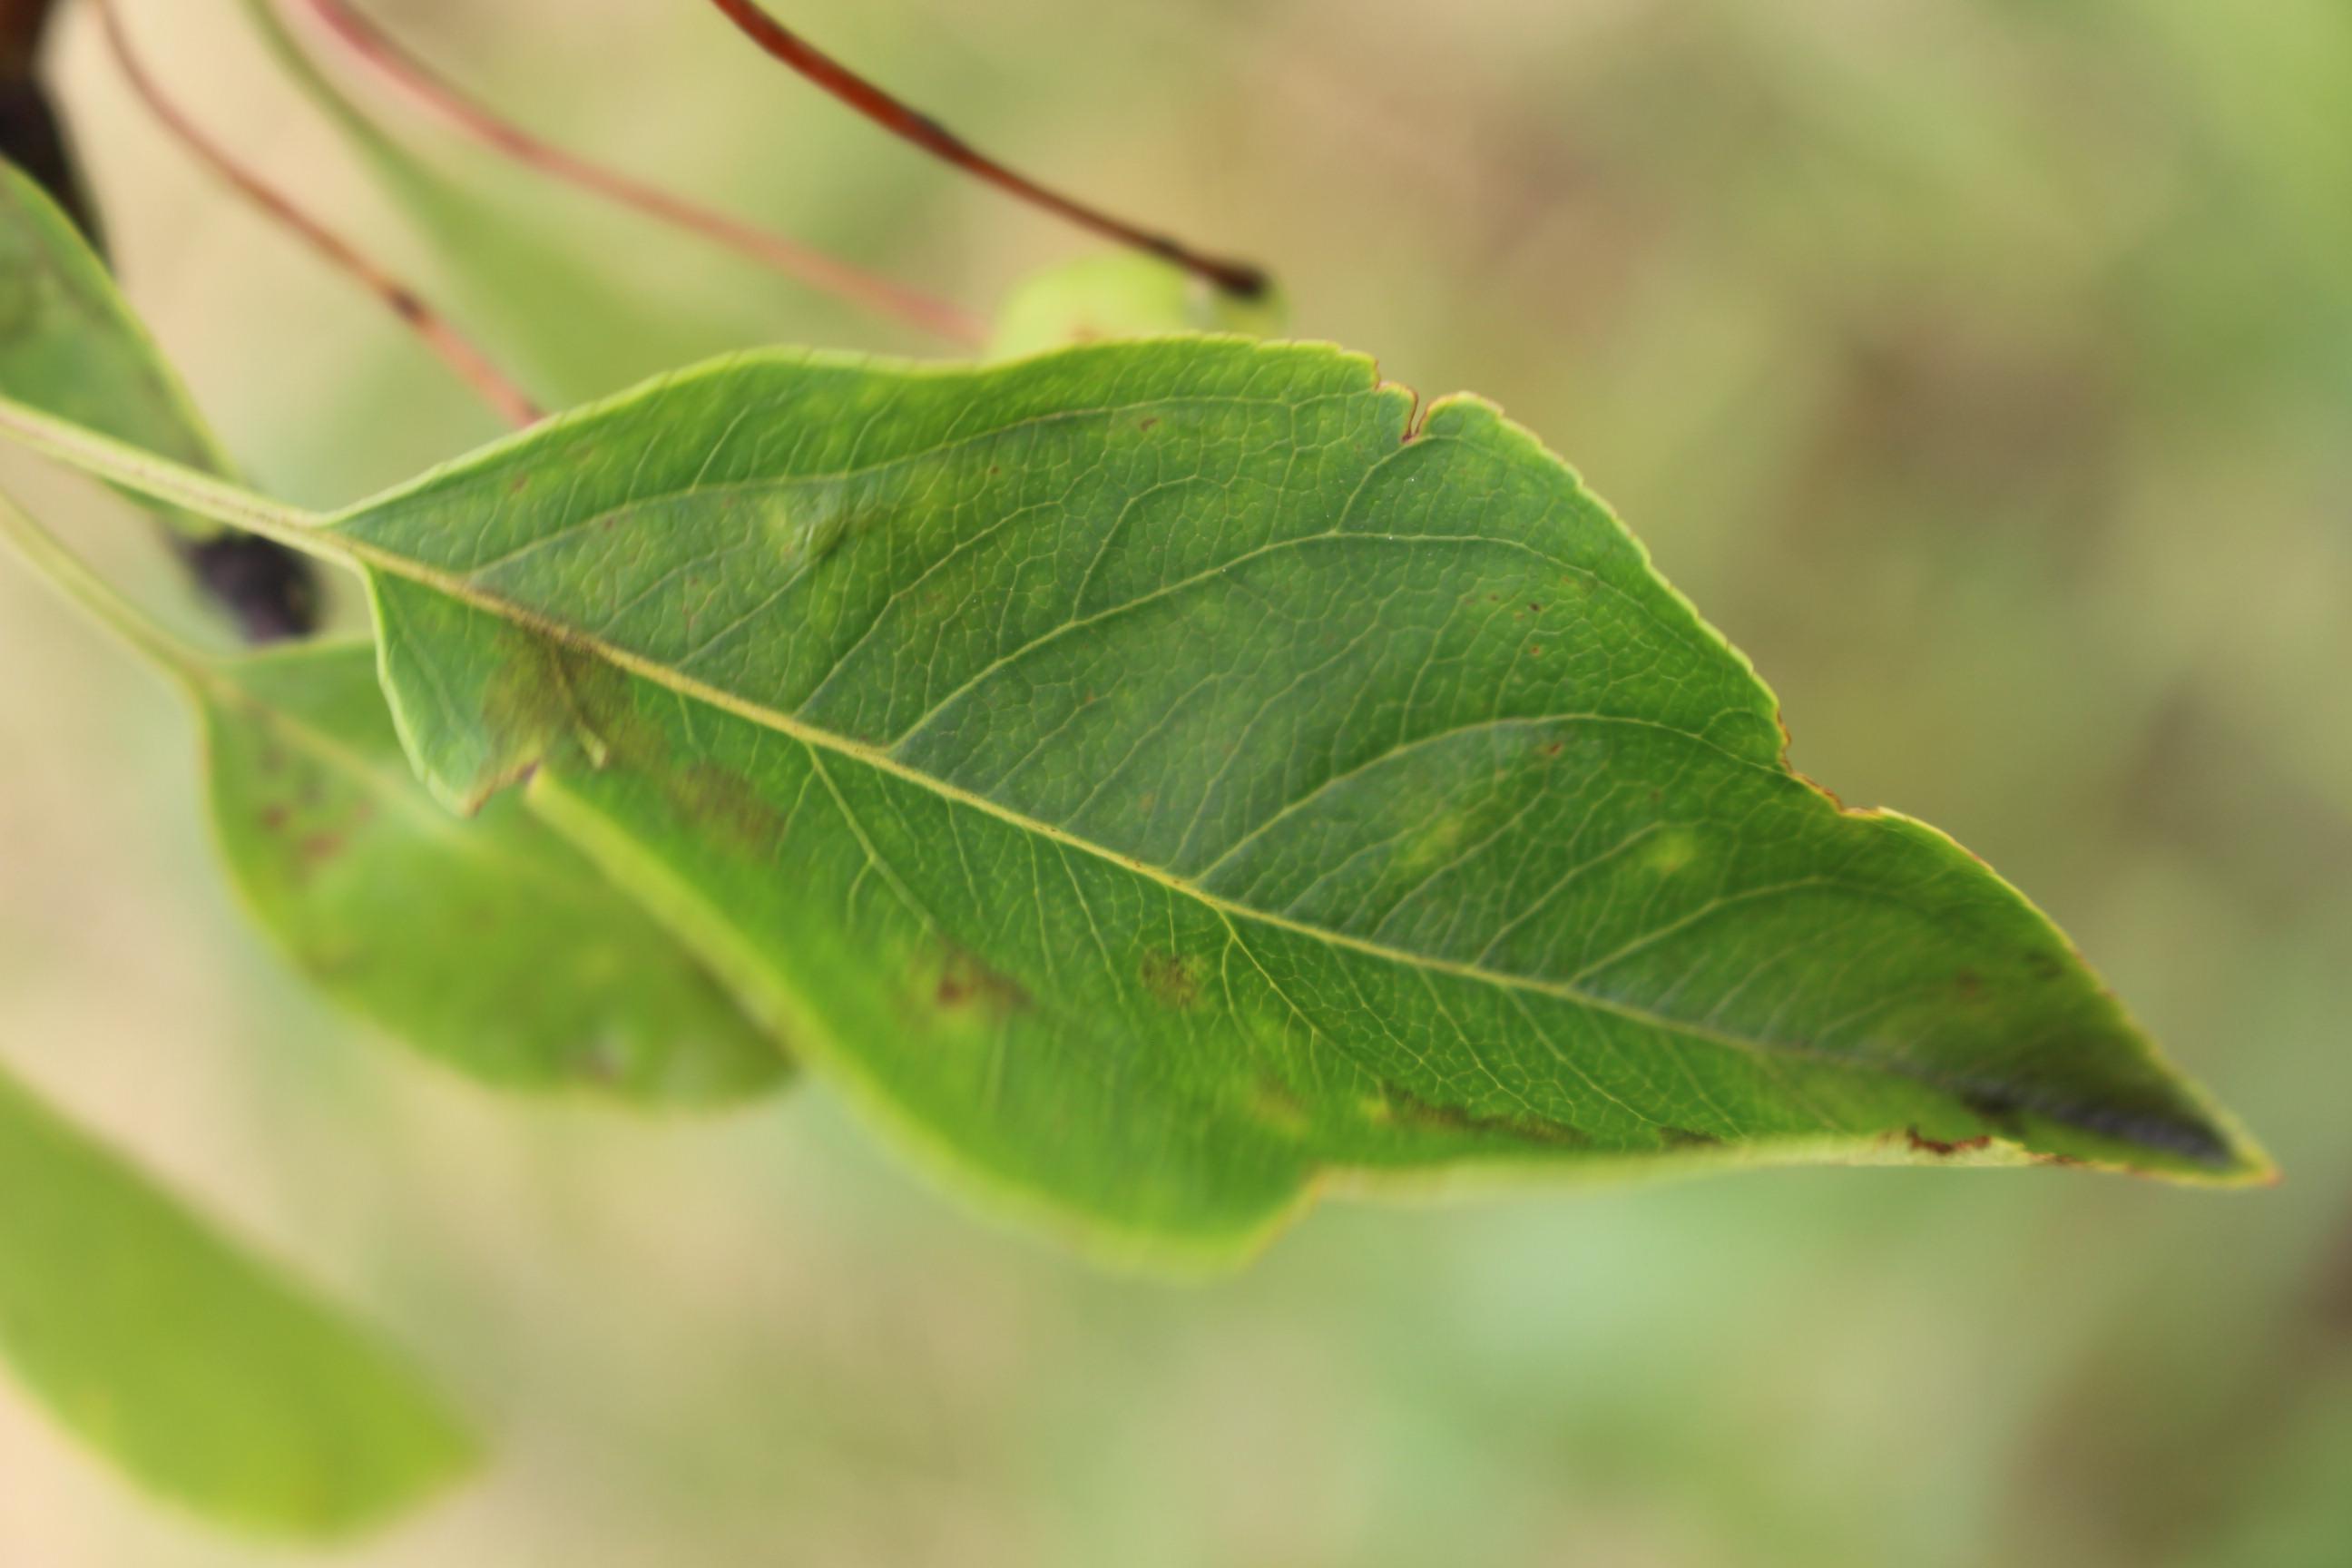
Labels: rust